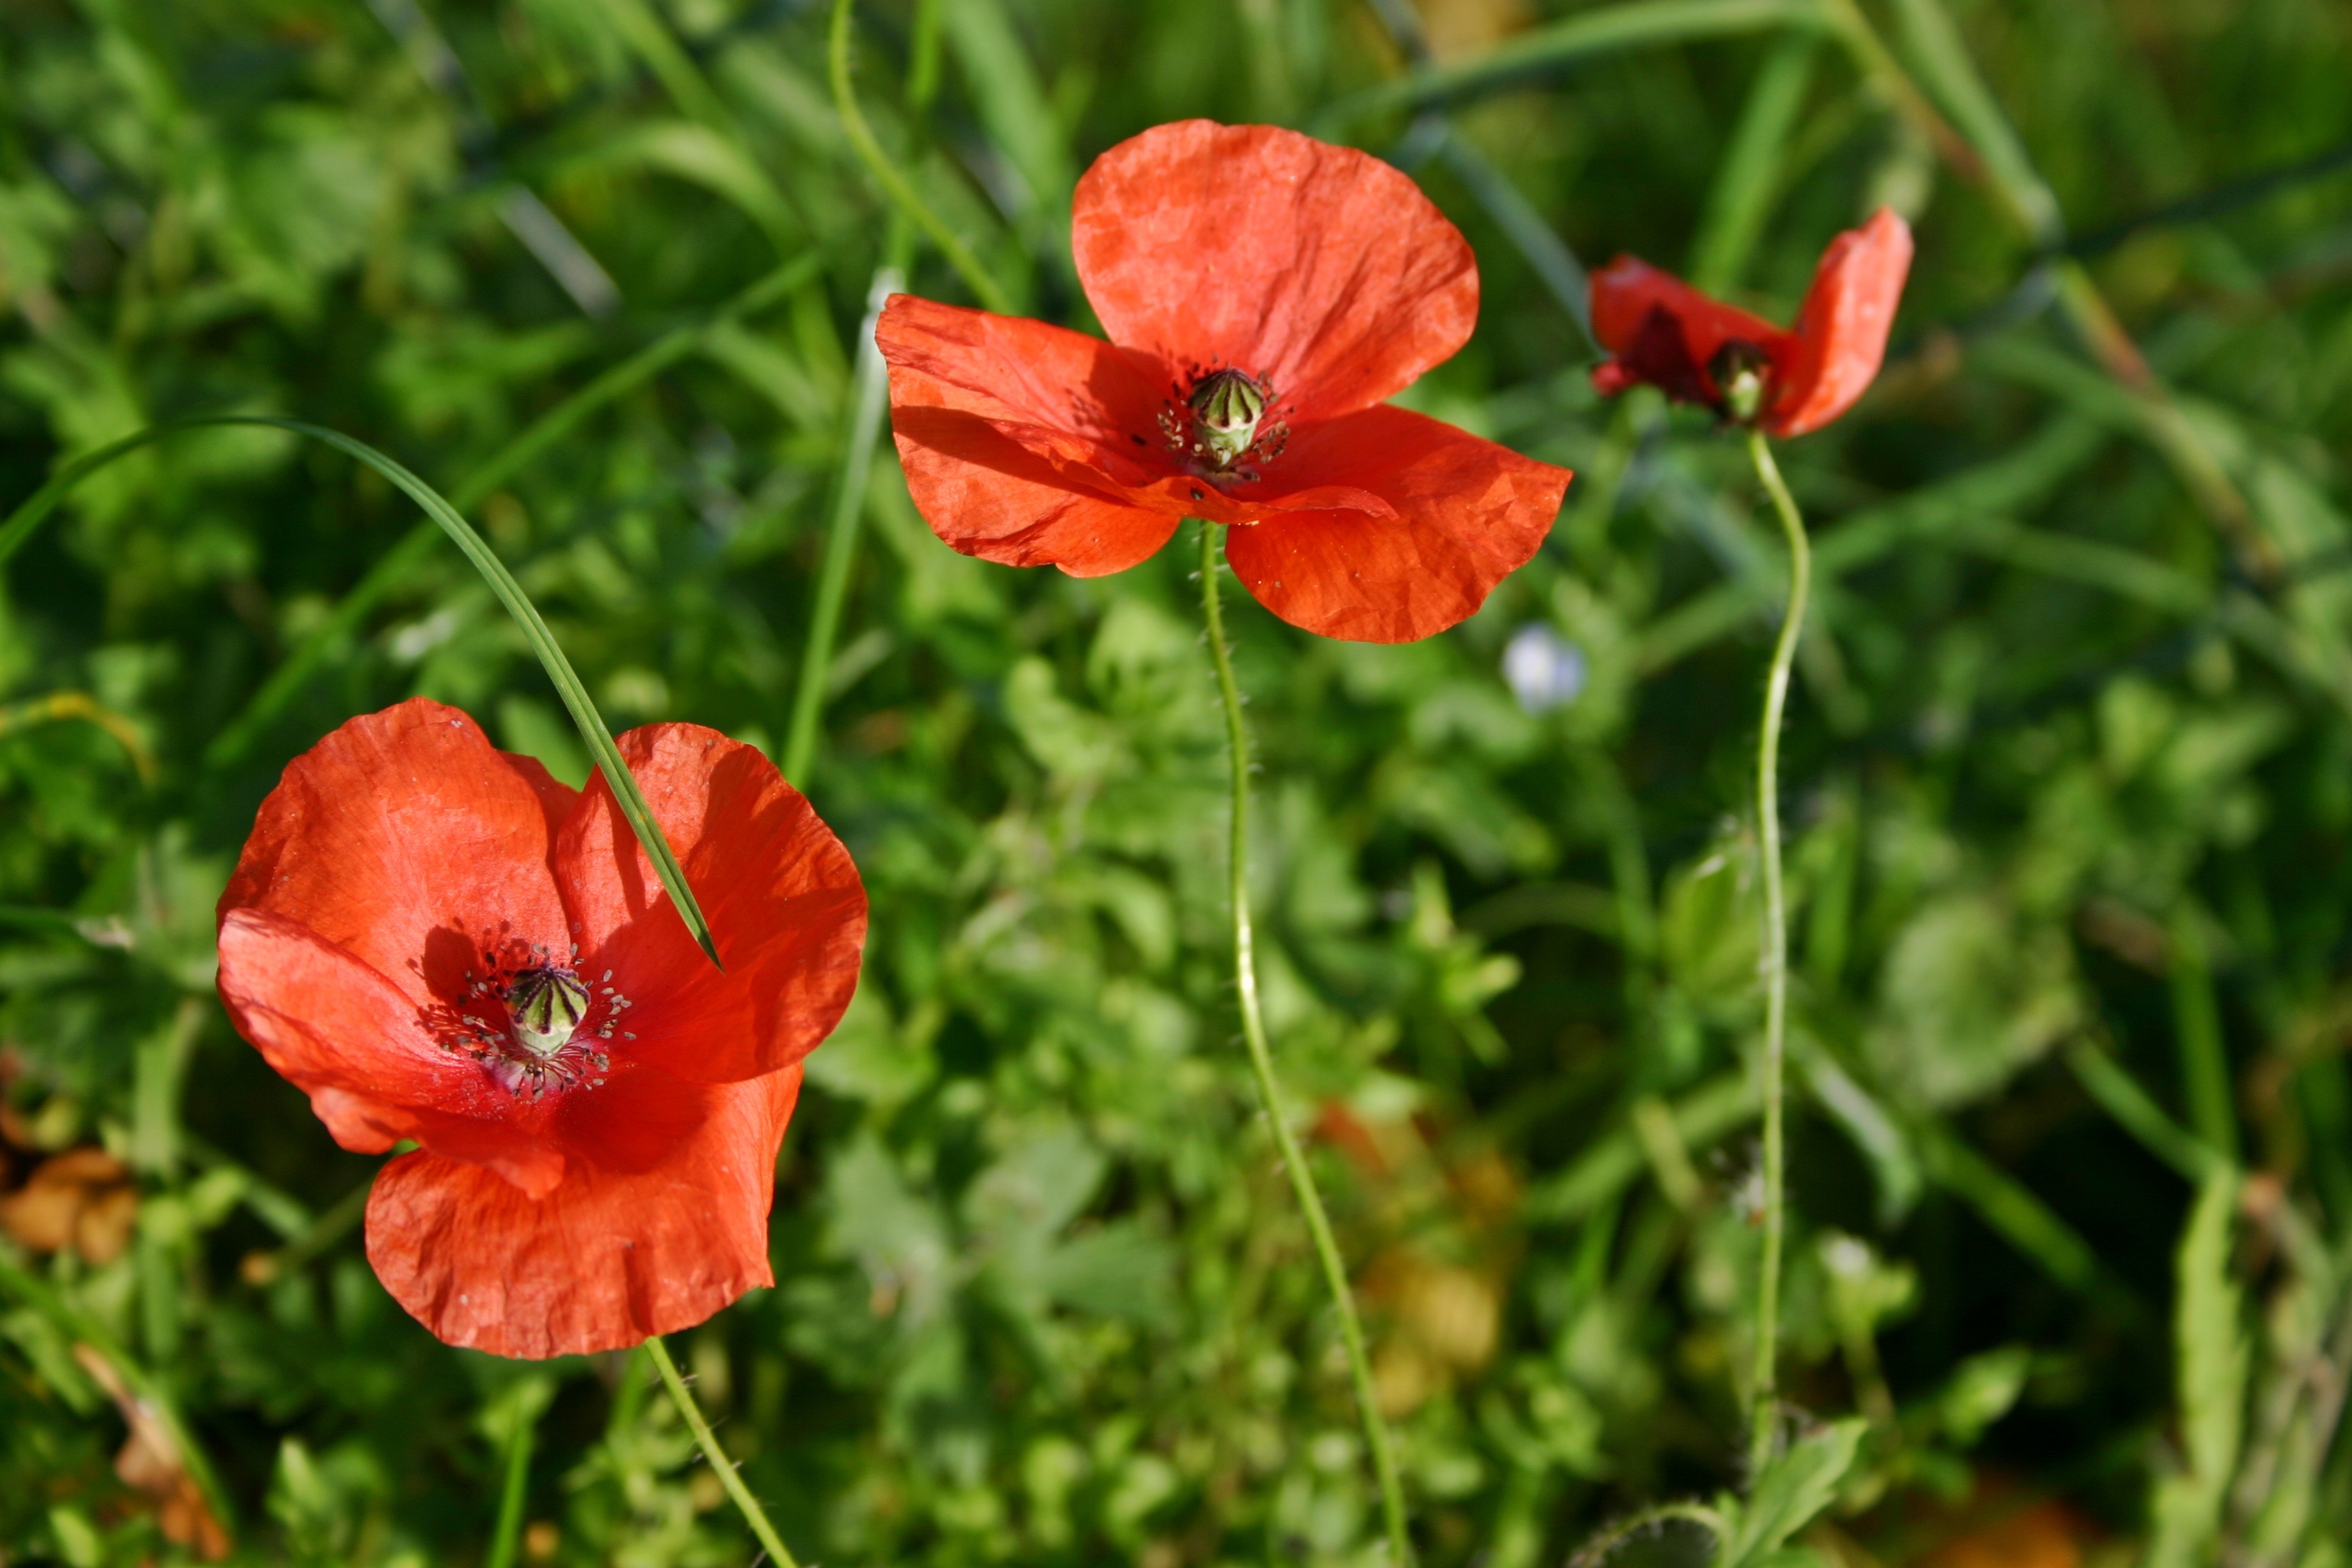
nature, grass, blossom, plant, meadow, flower, petal, bloom, summer, red, botany, close, flora, wildflower, flowers, pointed flower, klatschmohn, poppy flower, red poppy, poppy, coquelicot, papaver, macro photography, blossomed, summer meadow, flowering plant, klatschrose, hahnenfu gew chs, mohngewaechs, annual plant, land plant, poppy family